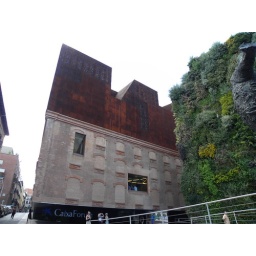
It also features a wall of green plants by French botanist Patrick Blanc.